Toledo Symphony Orchestra

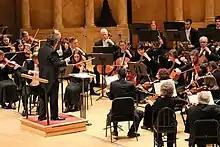
Toledo Symphony Orchestra

The Toledo Alliance for the Performing Arts was created in 2019 when the Toledo Symphony Orchestra and the Toledo Ballet merged. Based in Toledo, Ohio, it operated with a $13.2 million budget in its fiscal year 2020 and maintains the two brand names Toledo Symphony (sic) and Toledo Ballet, each with its own website. The orchestra part of TAPA performs at various venues, including the Toledo Museum of Art Peristyle Theater, the Valentine Theatre, the Toledo Club, the Stranahan Theater and some twenty churches and performing arts centers across the region.